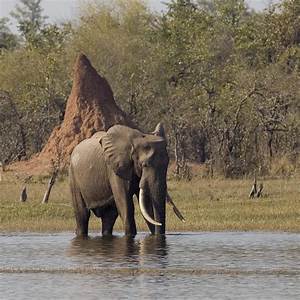
Label: elephant